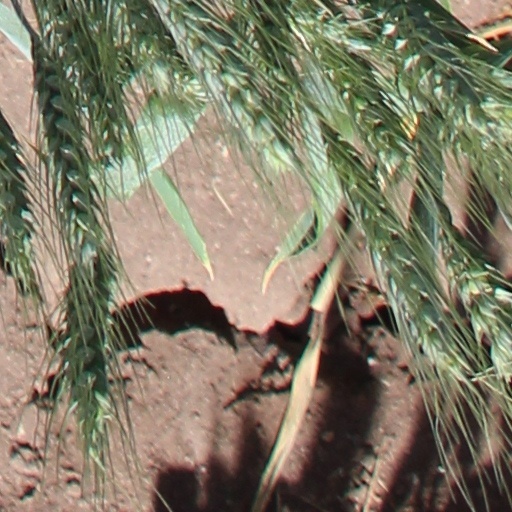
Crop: wheat